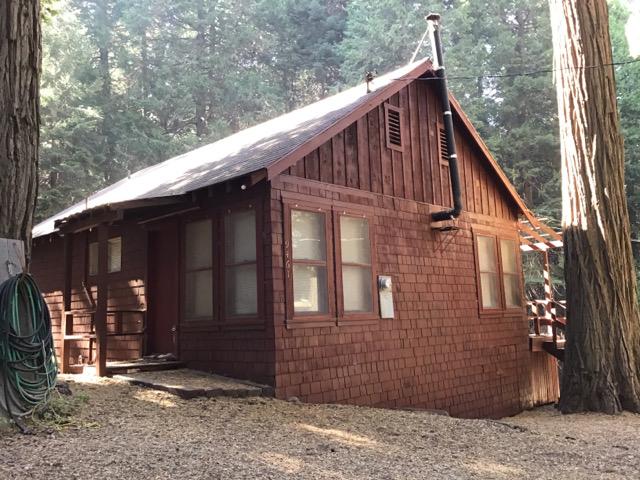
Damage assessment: no_damage